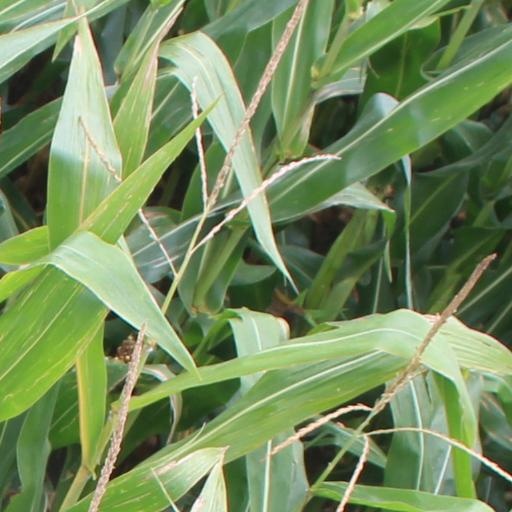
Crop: maize; corn